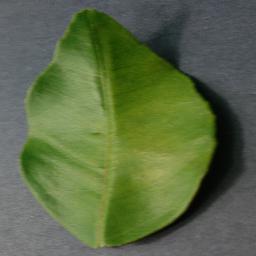
Label: Orange___Haunglongbing_(Citrus_greening)